Christianity in Asia

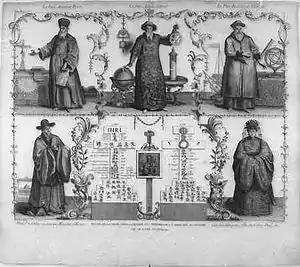
Jesuits in China

Ferdinand Magellan's arrival in Cebu represents the first attempt by Spain to convert natives to Christianity. According to a description of events, Magellan met with Raja Humabon of Cebu, who had an ill grandson whom the explorer, or one of his men, was able to help cure. Out of gratitude, Humabon and his chief consort allowed themselves to be christened "Carlos" and "Juana", with some 800 of his subjects also being baptised. Later, Lapulapu, the monarch of neighbouring Mactan Island, had his men kill Magellan and routed the ill-fated Spanish expedition.